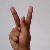
The image shows a hand gesture representing the letter 'K' in Indian Sign Language.